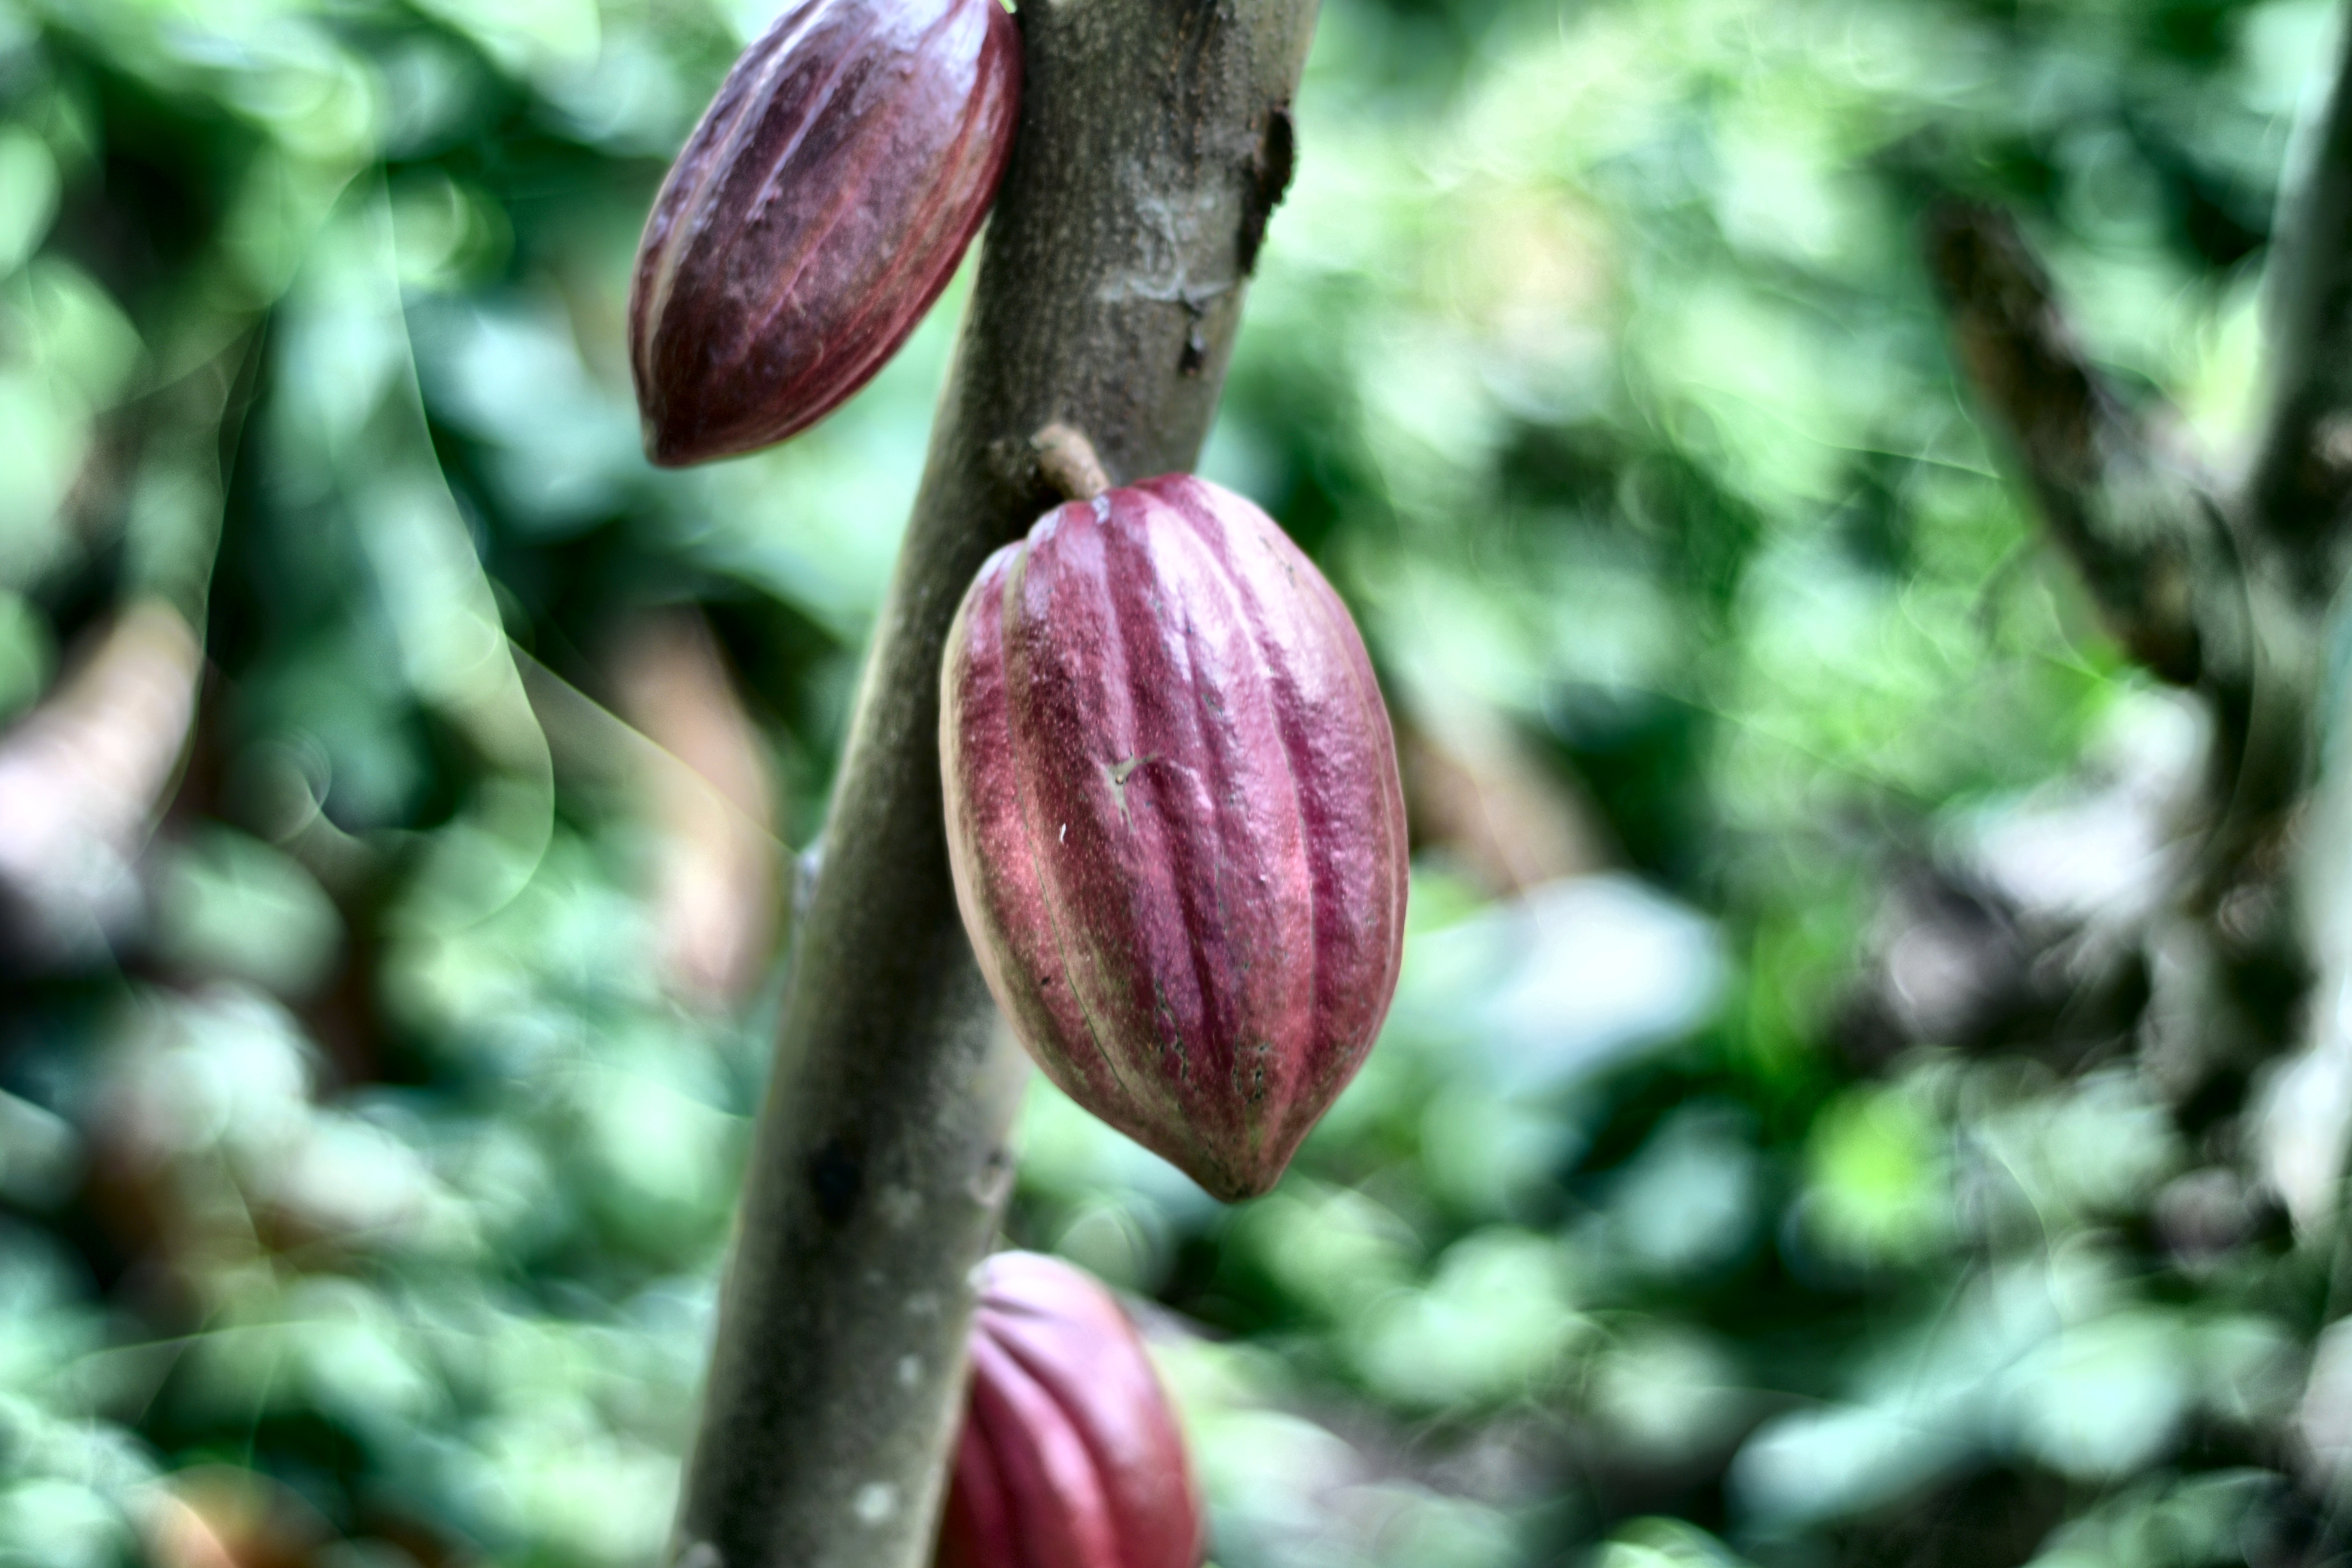
Maturity: unmature
Variety: Amelonado